Nicolae Drăganu

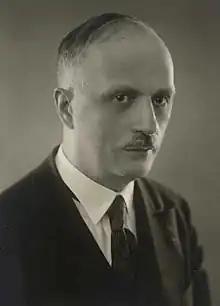
Nicolae Drăganu

Nicolae Drăganu (18 February 1884 – 18 December 1939) was an Austro-Hungarian-born Romanian linguist, philologist, and literary historian.